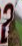
Number: 2